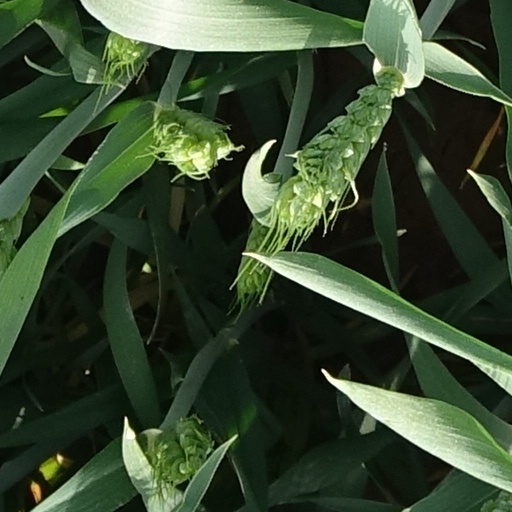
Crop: wheat